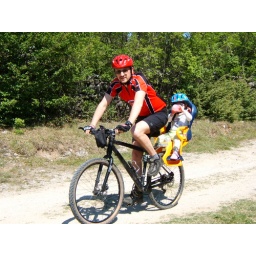
A Cherso in mountain bike